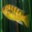
Label: aquarium_fish